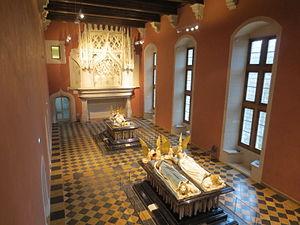
Tombeaux des Ducs de Bourgogne